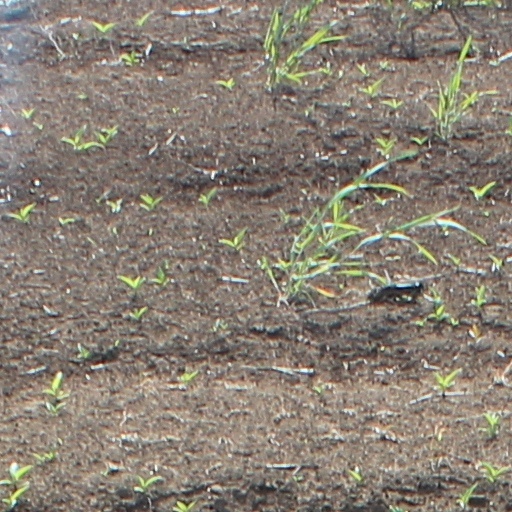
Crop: wheat